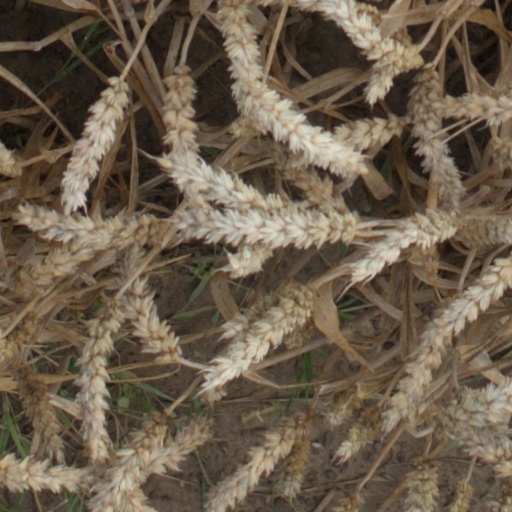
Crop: wheat